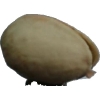
Label: pistachio